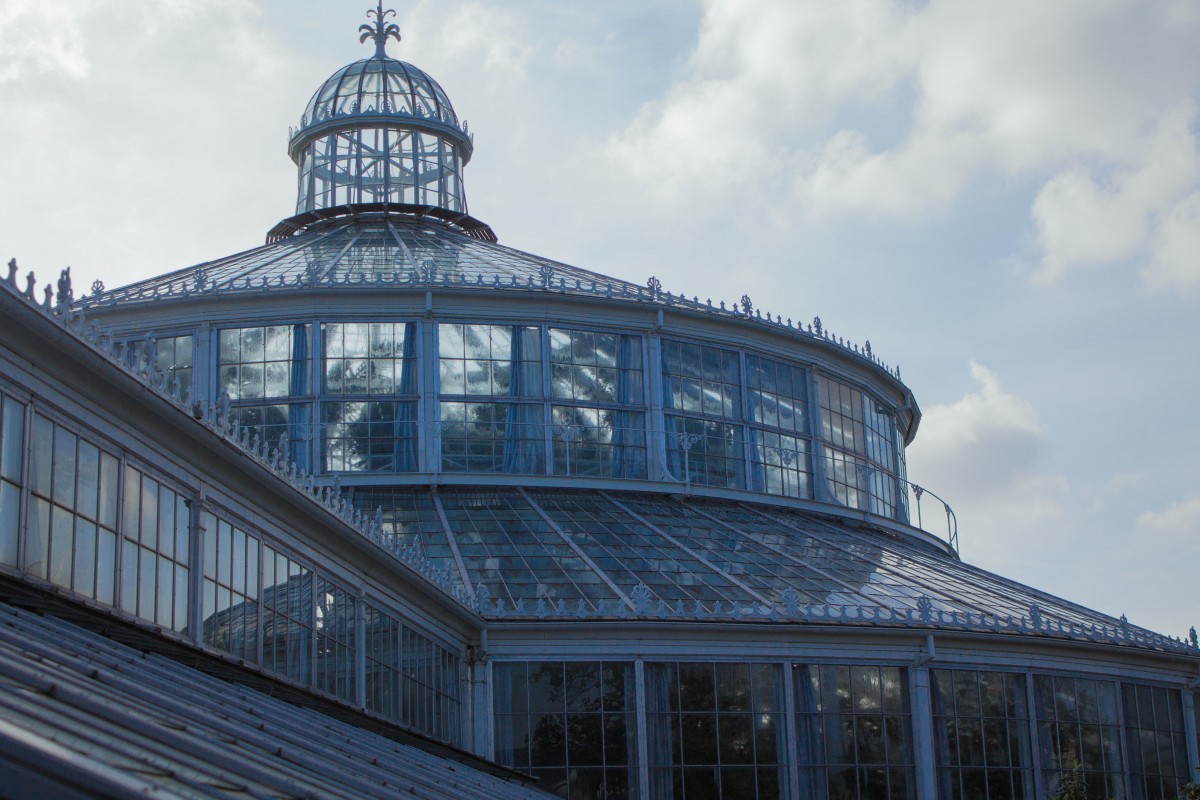
Tags: landmark, facade